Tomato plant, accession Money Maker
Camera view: vertical (180 deg); turntable rotation: 270 degrees
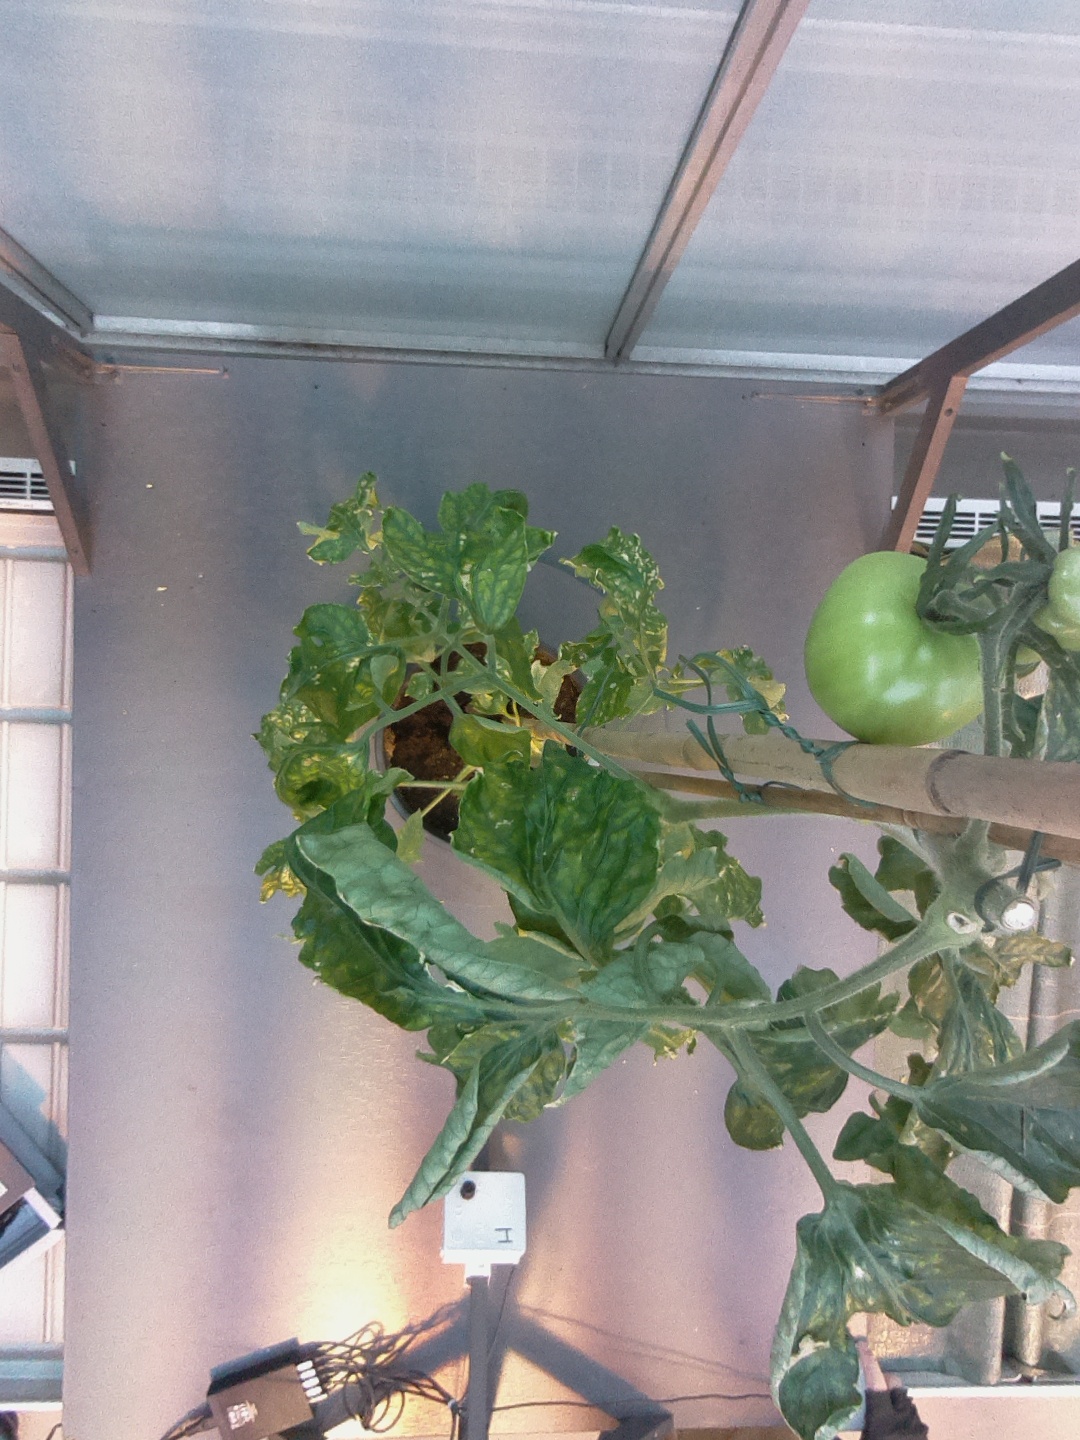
BBCH growth stage 77: 70%-80% of final fruit size